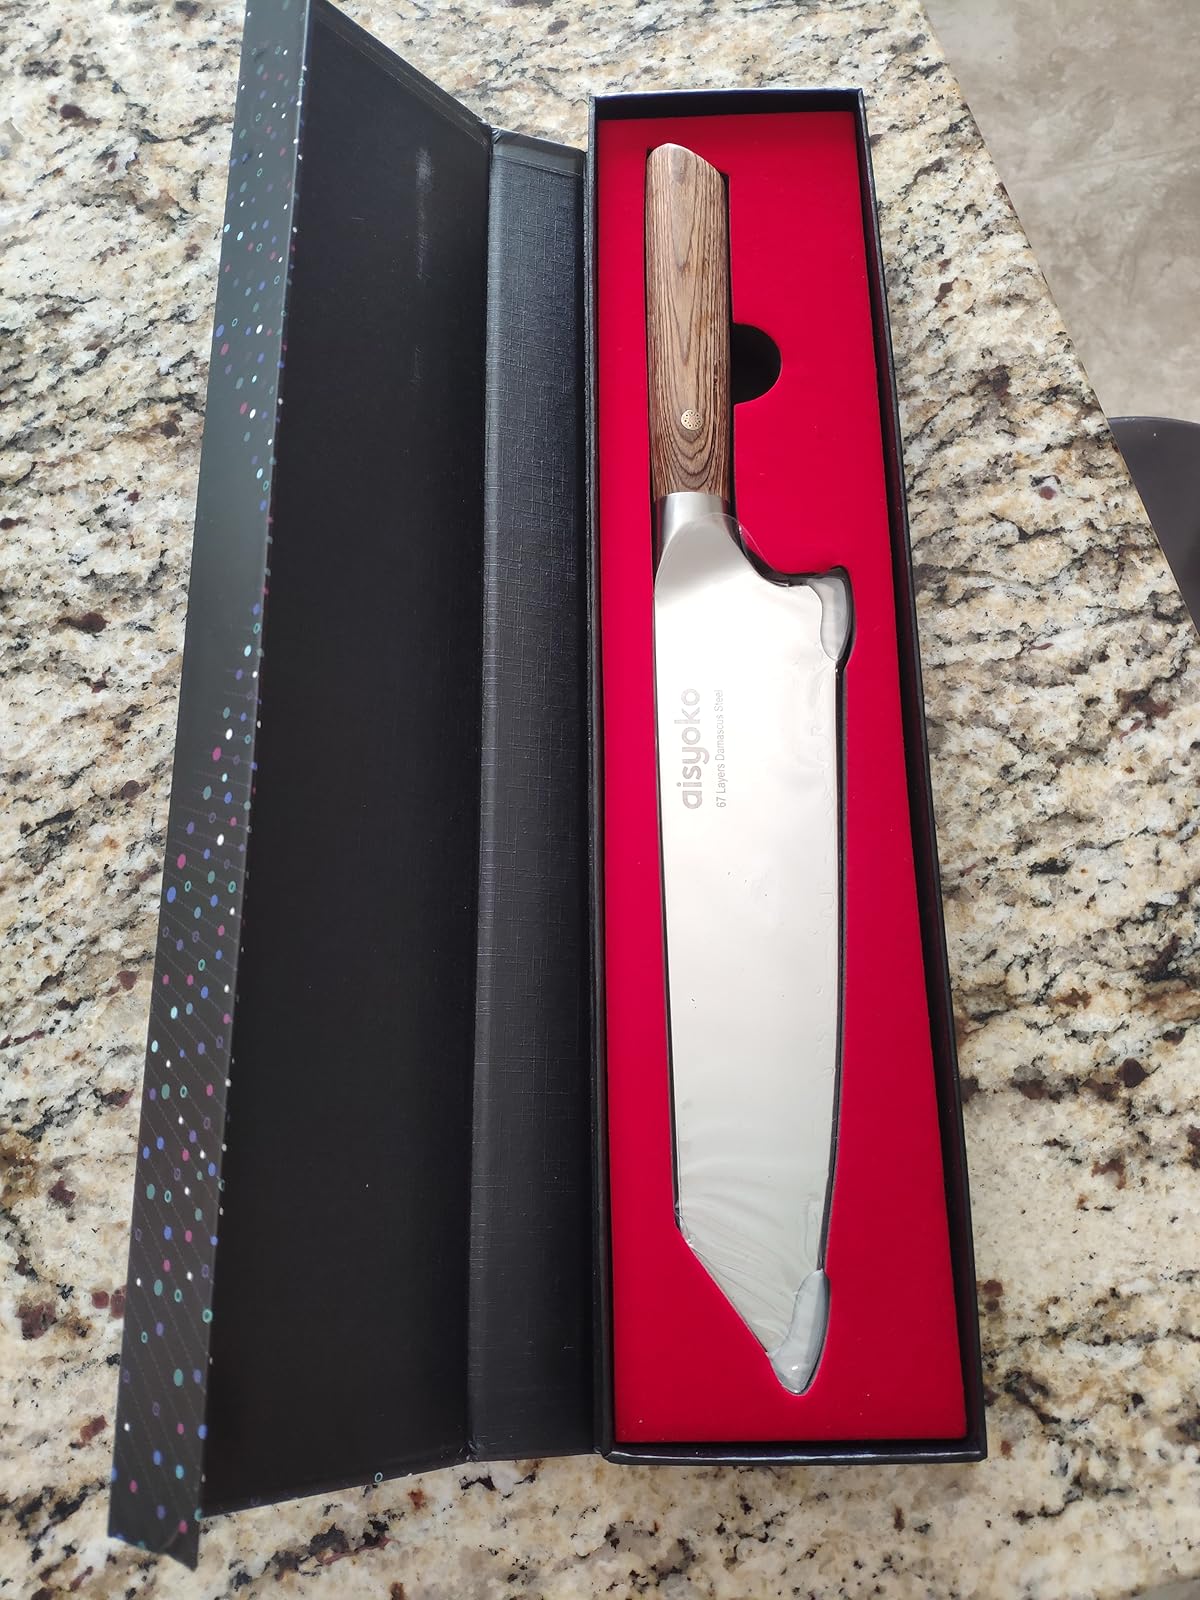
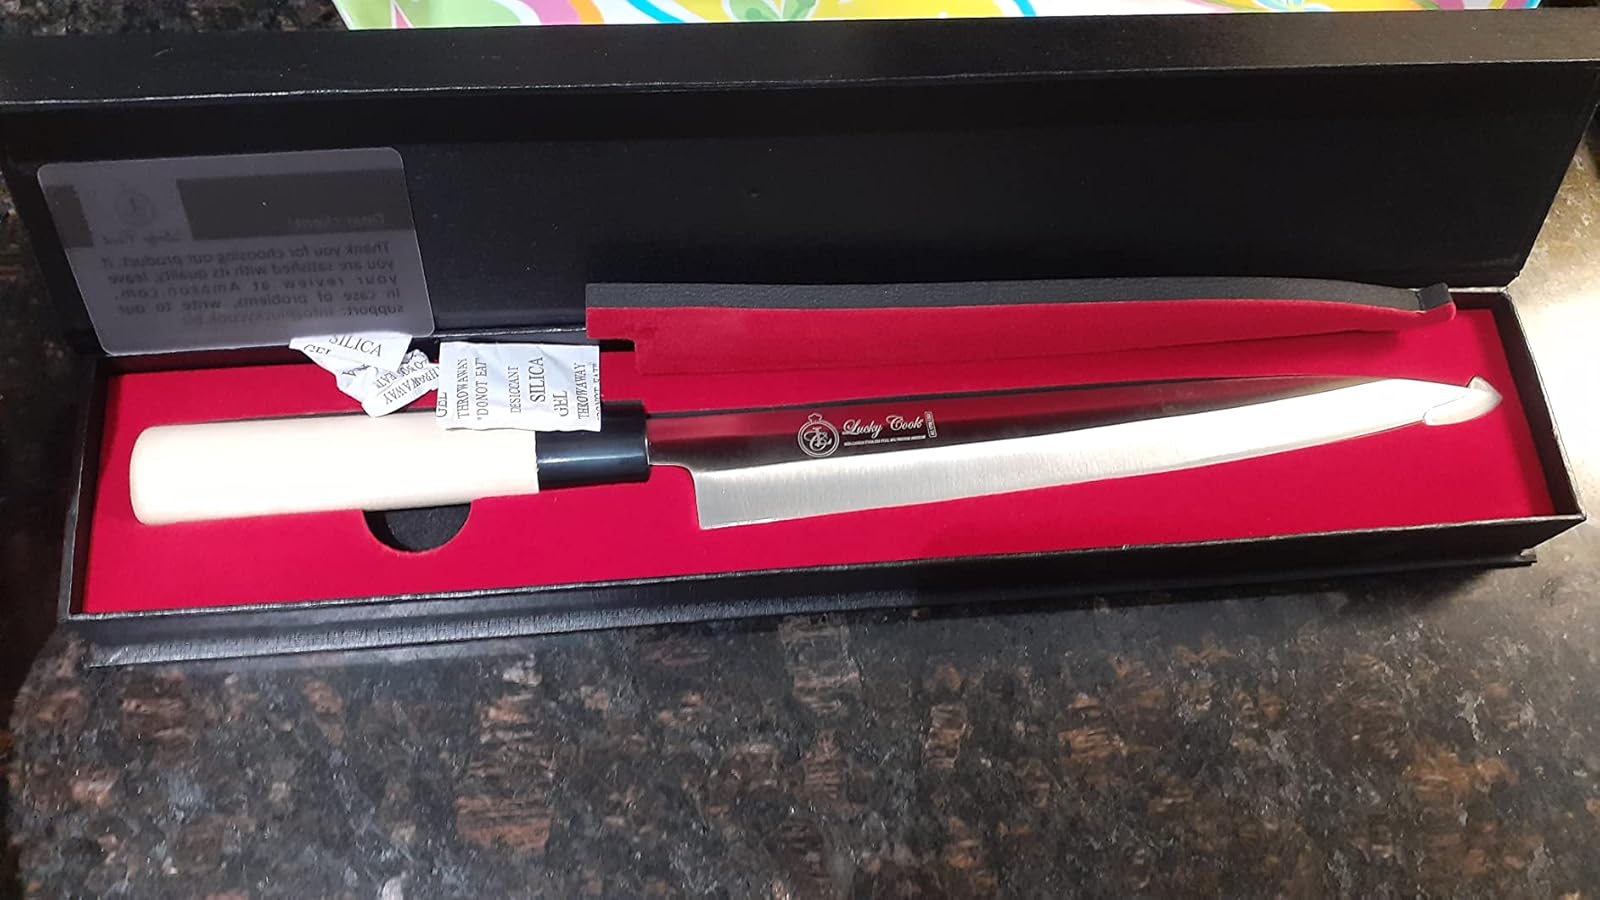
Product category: items_knife
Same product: no